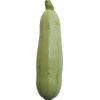
Label: Zucchini 1